Bloodfist VIII: Trained to Kill

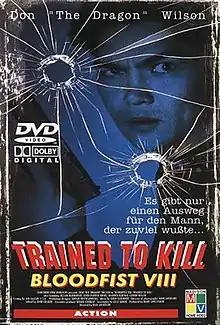
Film poster

Bloodfist VIII: Trained to Kill (though later released as Bloodfist VIII: Hard Way Out) is a 1996 American action film directed by Rick Jacobson and starring Don "The Dragon" Wilson, John Patrick White, Jillian McWhirter, and Warren Burton. It was written by Alex Simon. It is the Final Bloodfist movie in name only to star Don "The Dragon" Wilson